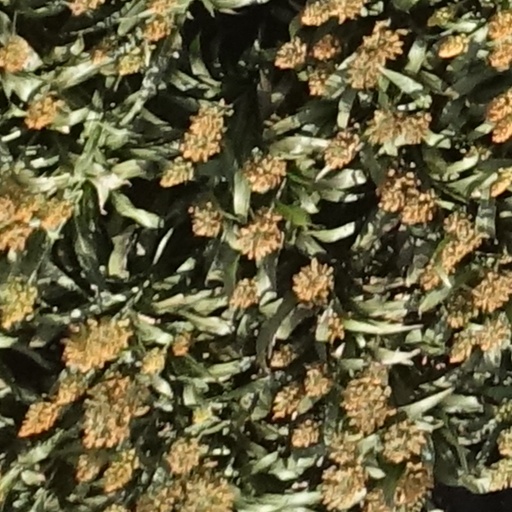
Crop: sorghum